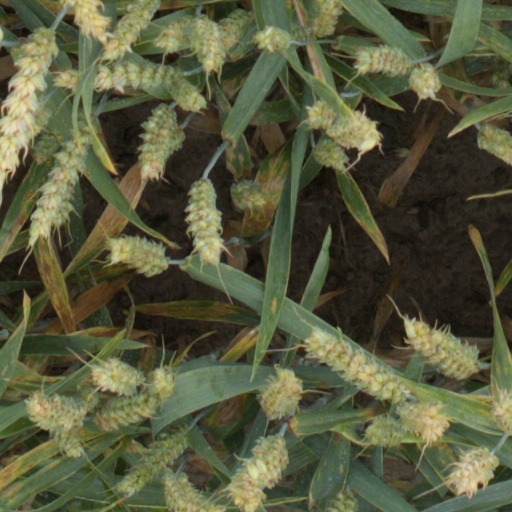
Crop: wheat